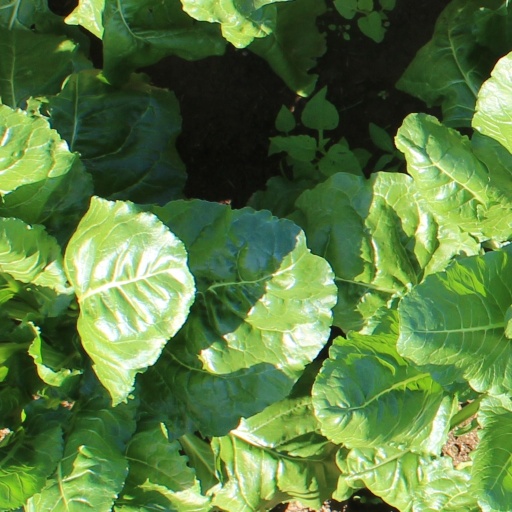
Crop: sugar beet